Miss Charm 2023

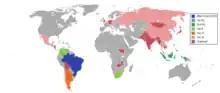

The swimsuit competition was held on February 9, 2023 at Lotte Hotel Saigon by Fizen, which was named "The Spring Beach". Miss Fizen was awarded to Juliana Habib of Colombia.